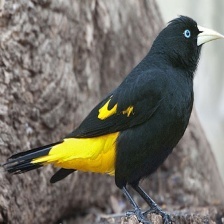
Species: YELLOW CACIQUE
Scientific name: CACICUS CELA